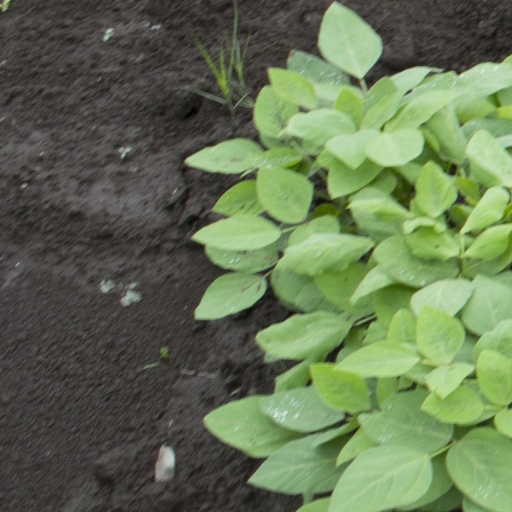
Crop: soybean